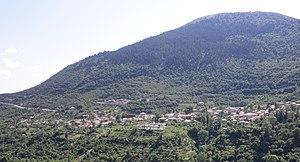
Le dème de Naupactie est un dème situé dans la périphérie de Grèce-Occidentale en Grèce. Sa forme actuelle est le résultat de la fusion, dans le cadre du programme Kallikratis, des anciens dèmes de d'Apodotie, Chalcide, Naupacte, Antirion, Platanos et Pylène, devenus des districts municipaux.